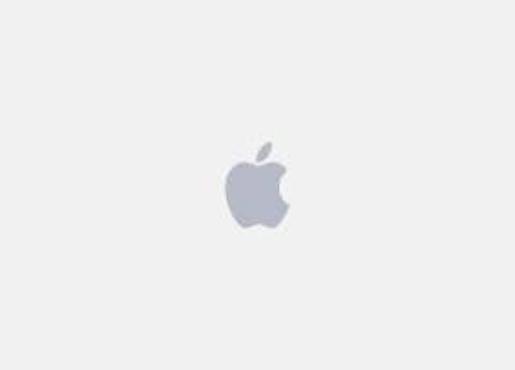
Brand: Apple
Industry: Electronic